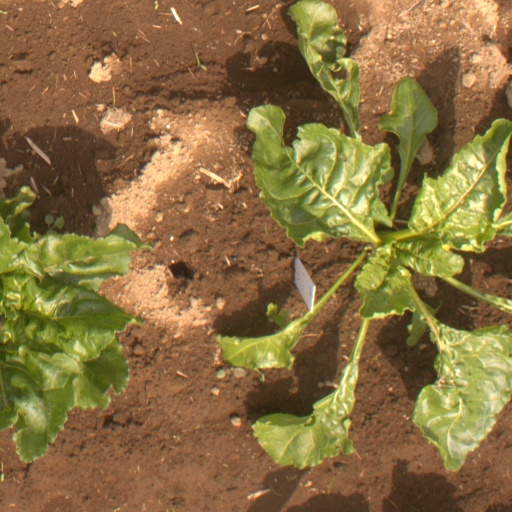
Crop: sugar beet